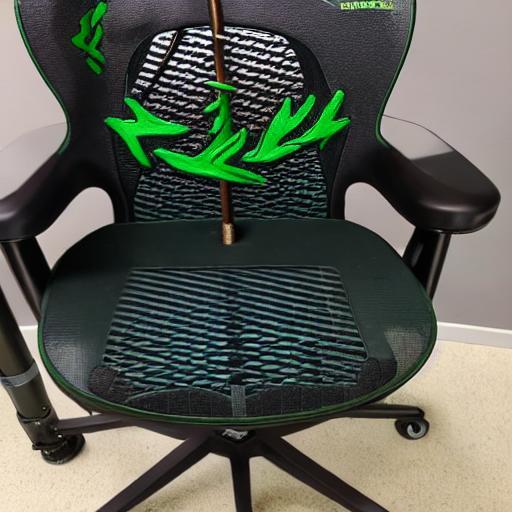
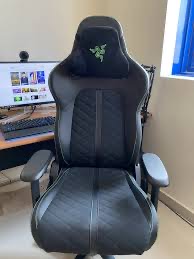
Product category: items_chair
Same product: no